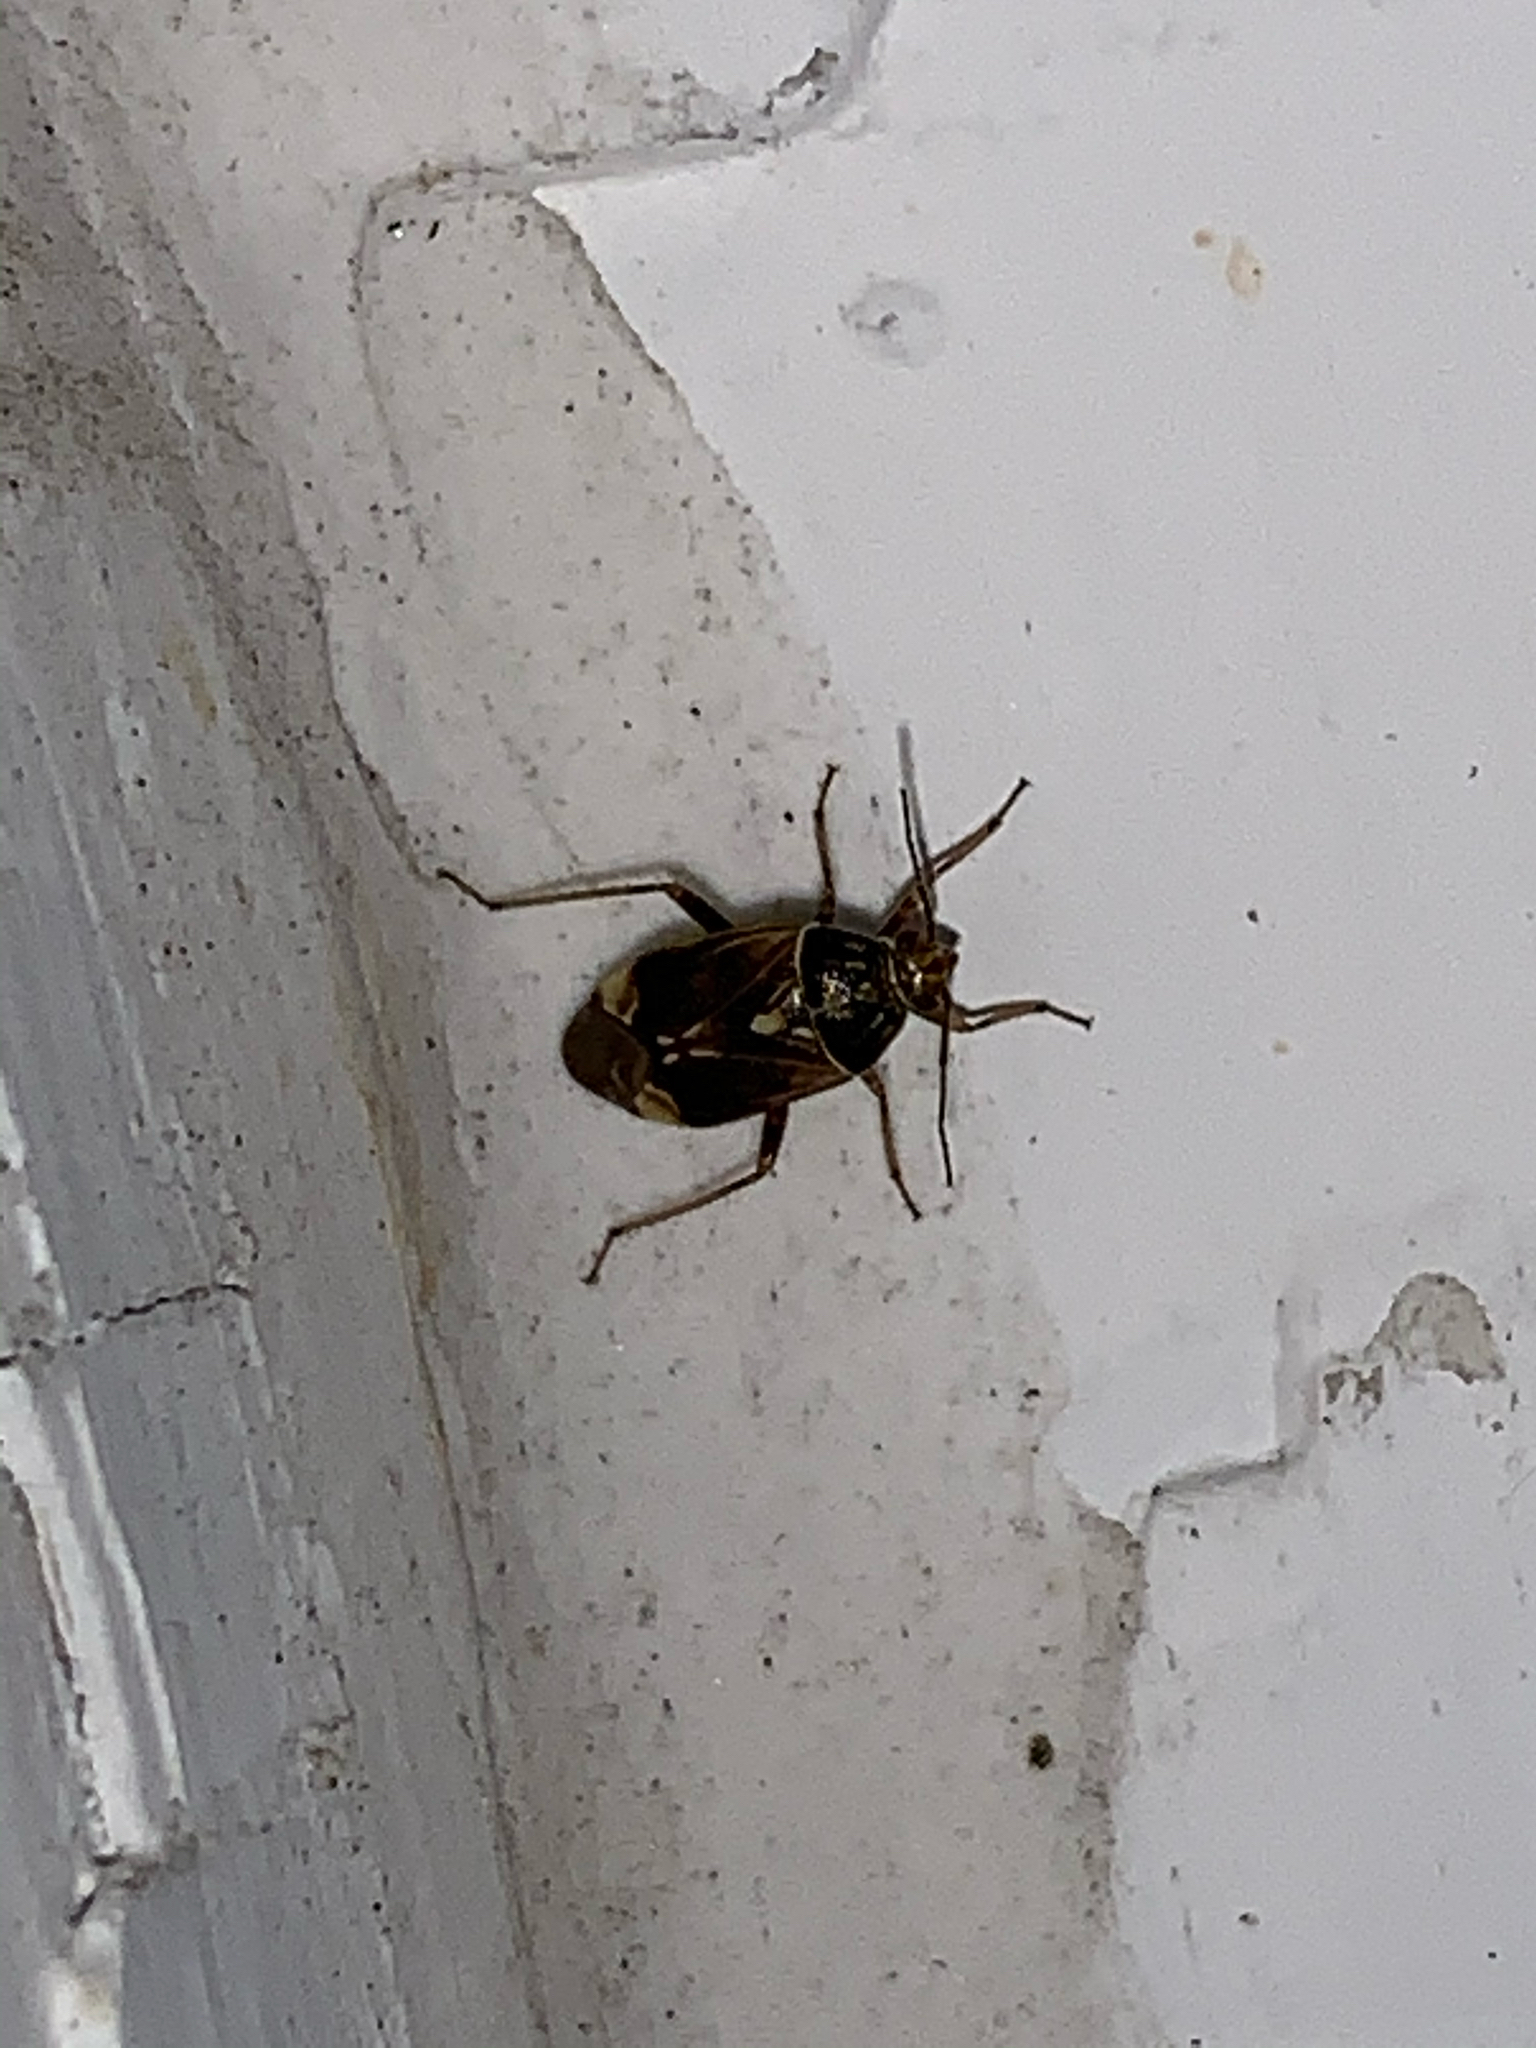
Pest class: lygus_bug